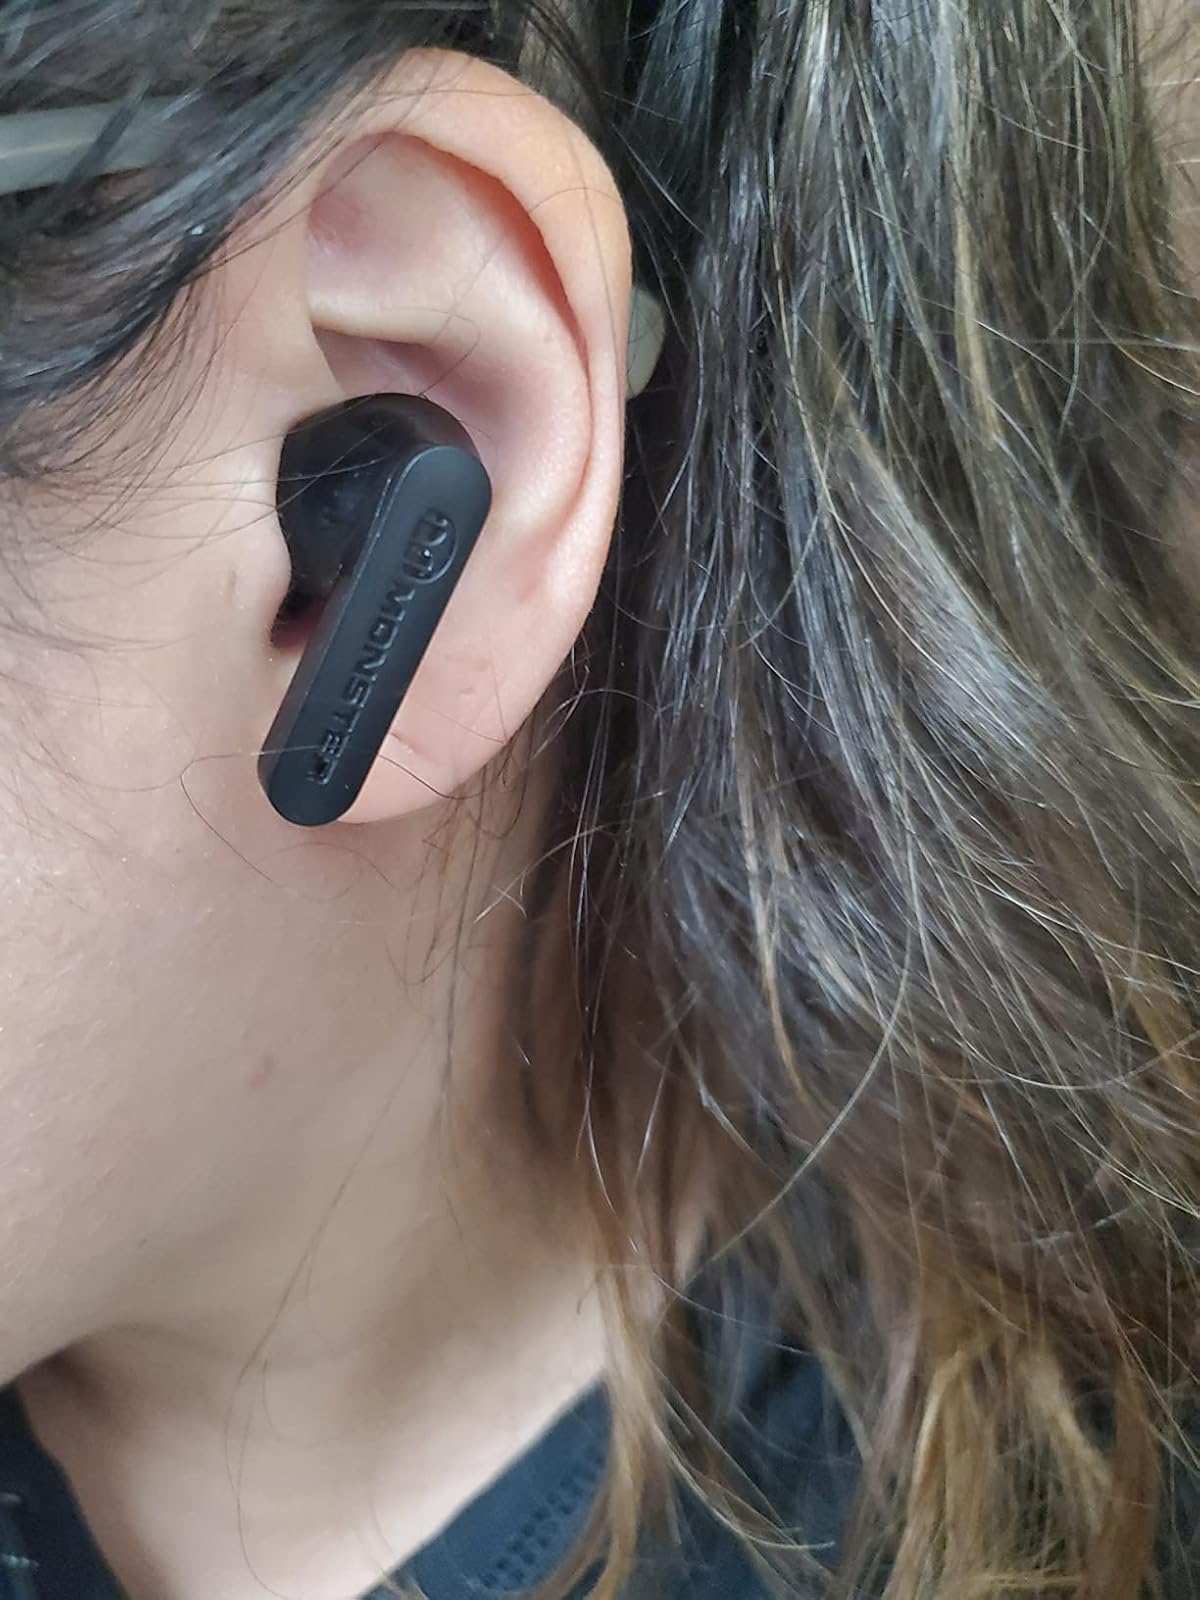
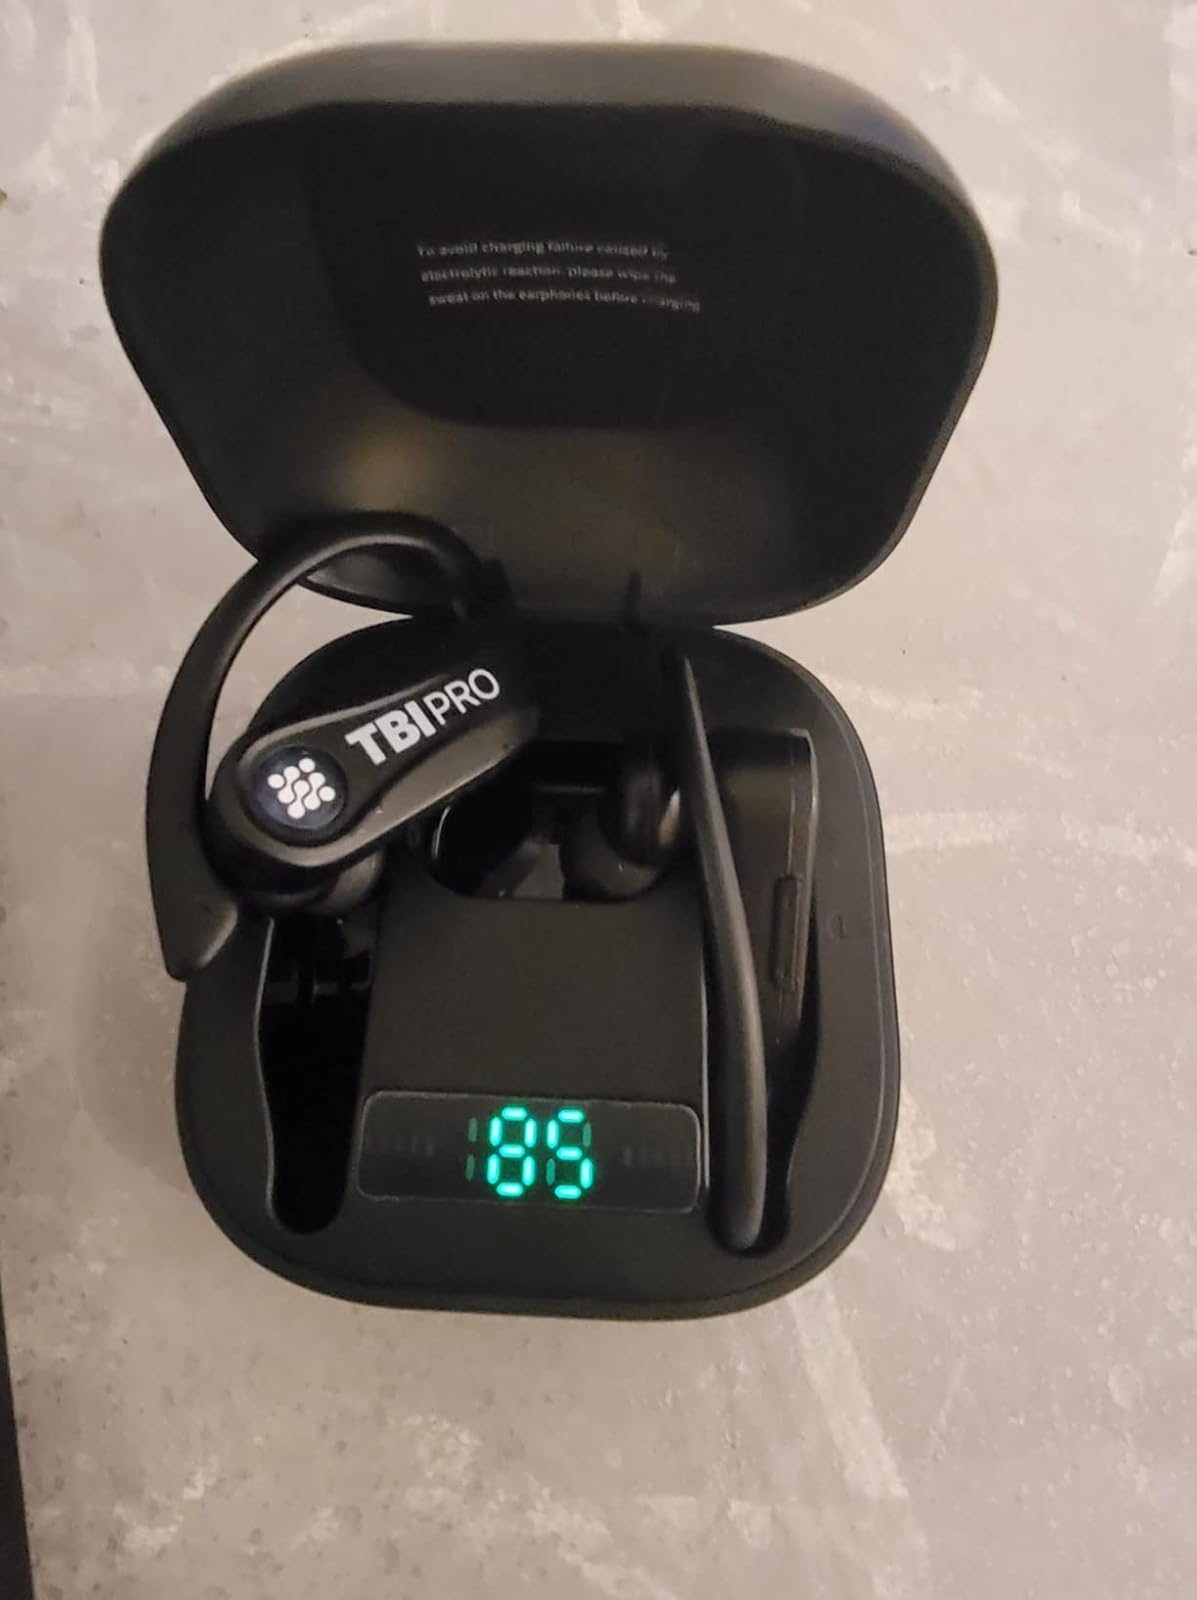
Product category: earbuds
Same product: no